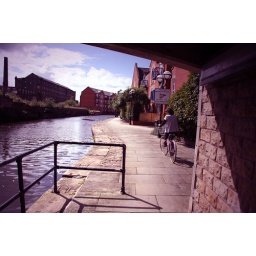
elise riding her bike down by the canal near our home in manchester